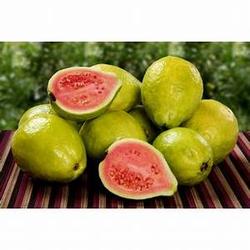
Label: Guava